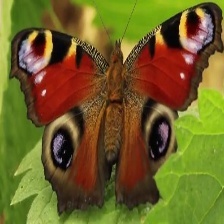
Species: PEACOCK
Butterfly family (ImageNet category): admiral